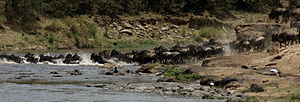
Gnuer / Galleri
Gnuer er hovdyr beslægtet med antiloper og andre skedehornede pattedyr. De har en tyk kort hals og et smalt hoved. Begge køn har horn, der er svunget indad – hunnens er mindre end hannens. Gnuer lever i flokke på flade, åbne afrikanske sletter og kan tilbagelægge op til 50 km om dagen. En gnu kan blive 18-20 år og vejer som voksen 140-290 kg. Gnuen lever på savannen i det syd- og østlige Afrika.